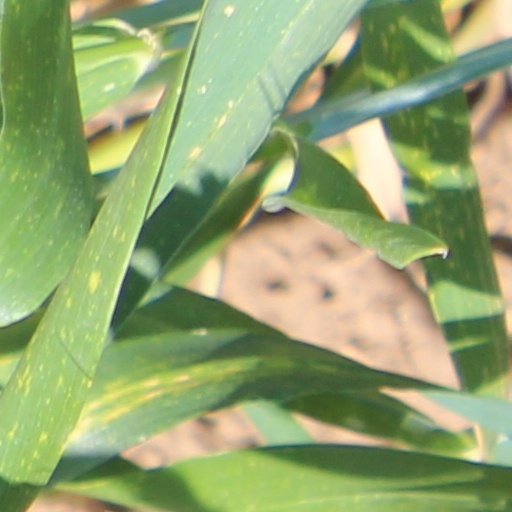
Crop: wheat